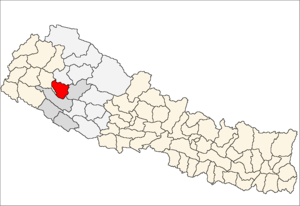
Dailekh District
Dailekh District i Bheri Zone (grå) i Mid-Western Development Region (grå + lysegrå)
Dailekh District er et af Nepals 75 administrative og politiske regioner, betegnet distrikter. Dailekh er et distrikt i bakkeområdet Middle Hills, som ligger i Bheri Zone i Mid-Western Development Region.